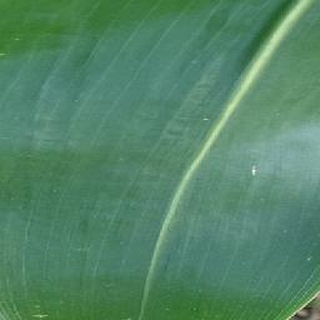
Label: healthy_corn